Miles Bridges

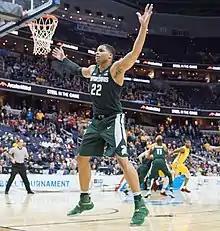
Bridges in 2017

Bridges was a five-star recruit and was ranked as the 10th-best player of his class by Rivals.com, while ESPN ranked him as the No.8 overall recruit in the 2016 high school class. He declined offers from schools such as Kentucky, Kansas, and Oregon. He announced that he would play for Michigan State on October 3, 2015. Head coach Tom Izzo labeled him a "blue-collar superstar" and expected him to easily fit into the team.